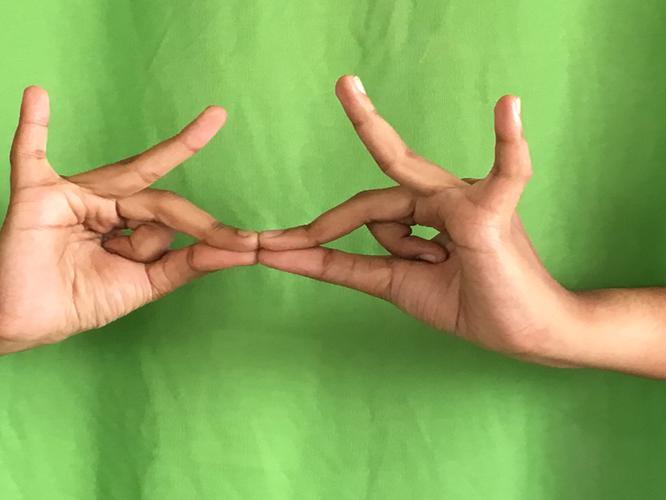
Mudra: Sakata
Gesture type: double_hand